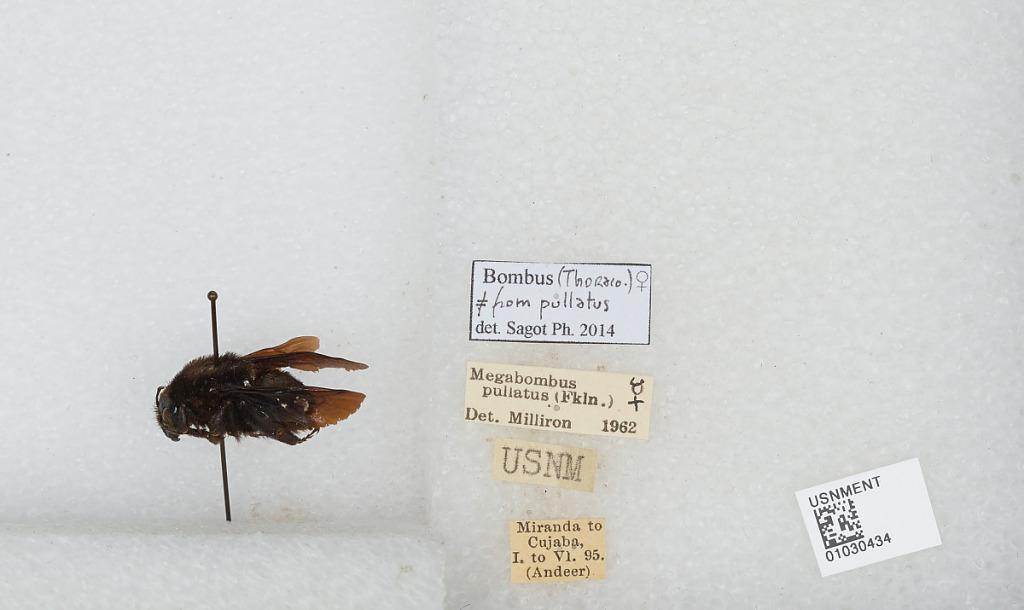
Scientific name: Bombus (Megabombus) pullatus Franklin
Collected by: Andeer
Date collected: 1995-1-
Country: Brazil
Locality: Miranda to Cuiaba
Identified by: Milliron